Spam (Monty Python sketch)

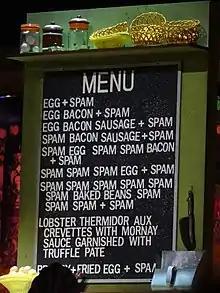
The menu at "Monty Python Live (Mostly)" in 2014

The phenomenon, some years later, of marketers drowning out discourse by flooding Usenet newsgroups and individuals' email with junk mail advertising messages was named spamming, due to some early internet users that flooded forums with the word "spam" recounting the repetitive and unwanted presence of spam in the sketch. This phenomenon has been reported in court decisions handed down in lawsuits against spammers – see, for example, "CompuServe Inc. v. Cyber Promotions, Inc.", 962 F.Supp. 1015, n. 1 (S.D.Ohio 1997). Furthermore, it has been referenced in an Electronic Frontier Foundation "amicus curiae" brief to the Supreme Court of the United States in 2014. The term also is used to refer to mass marketing using junk phone calls or text messages, and has since entered video game culture as a term to refer to producing a large quantity of something, such as rocket-spamming or grenade-spamming.